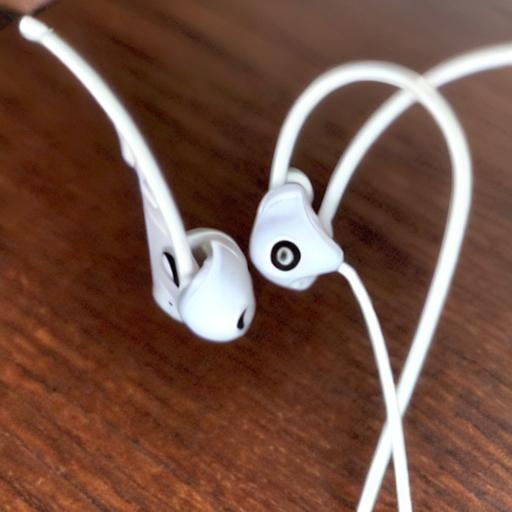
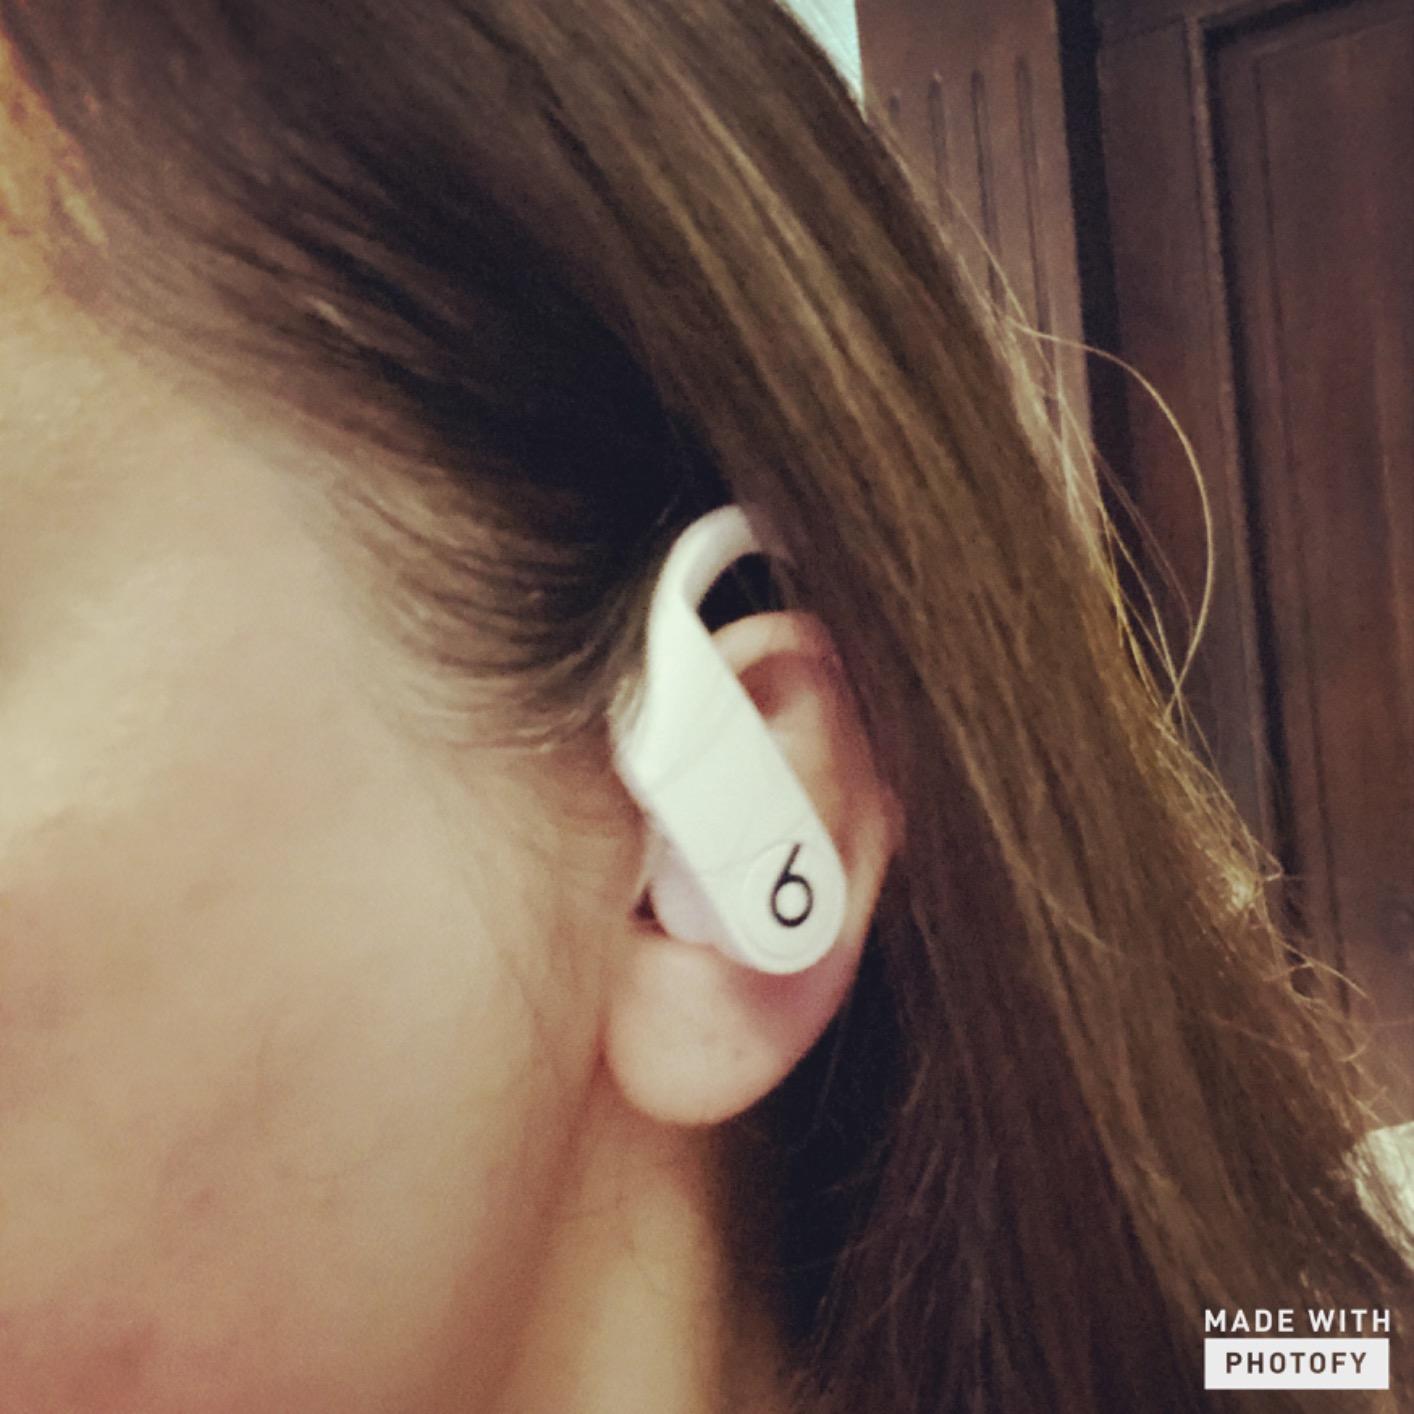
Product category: earbuds
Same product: no